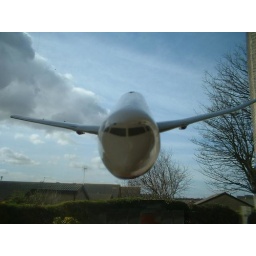
Toy plane near window